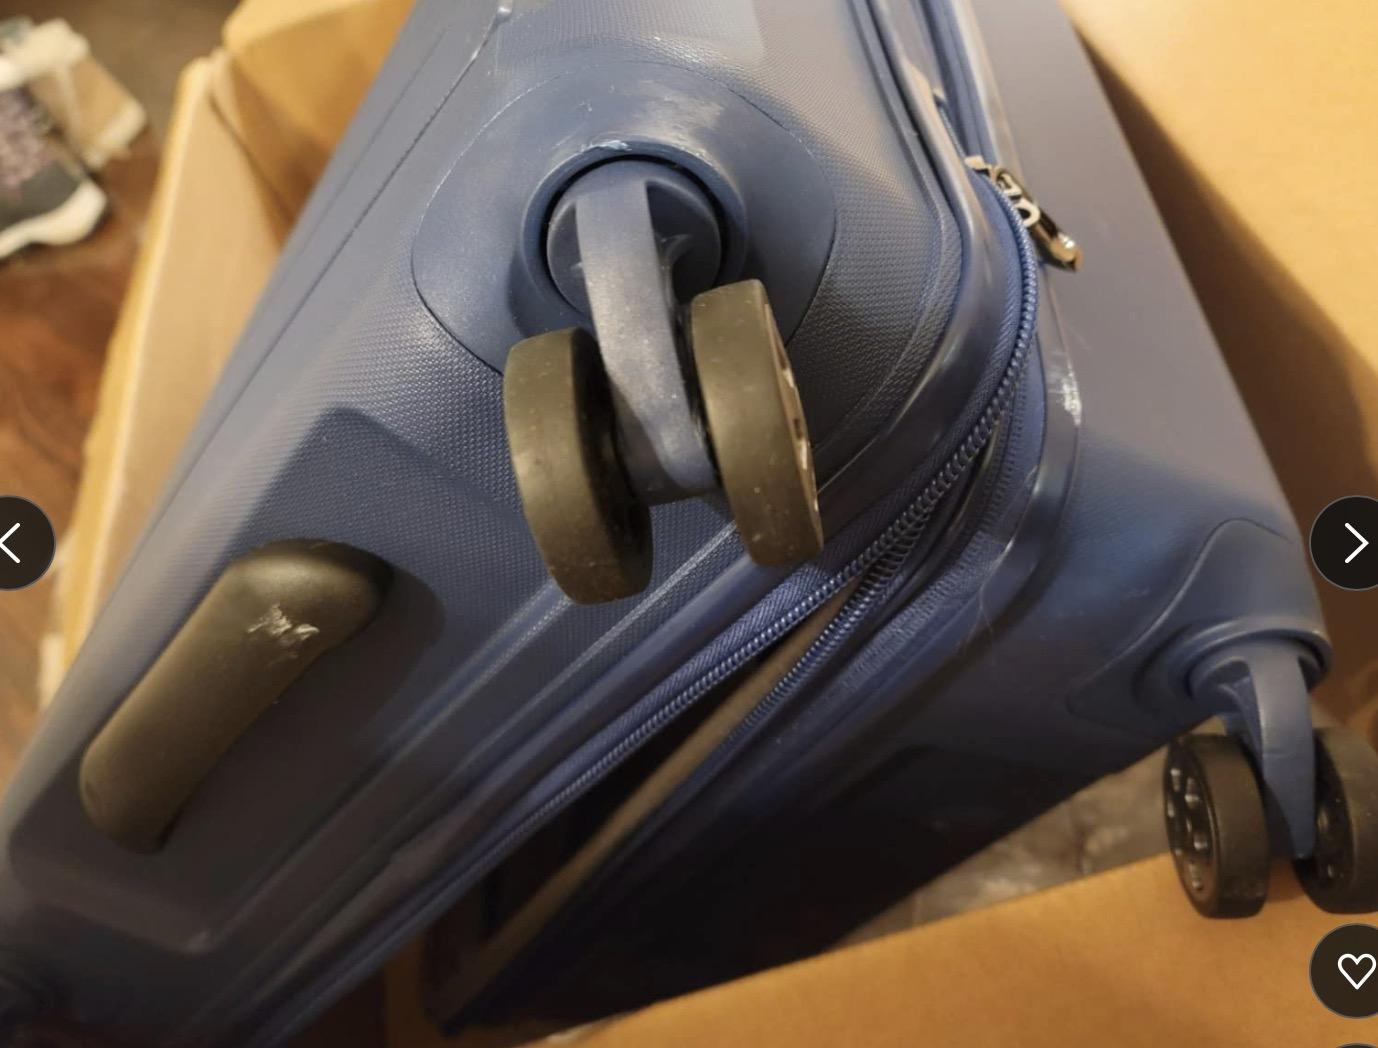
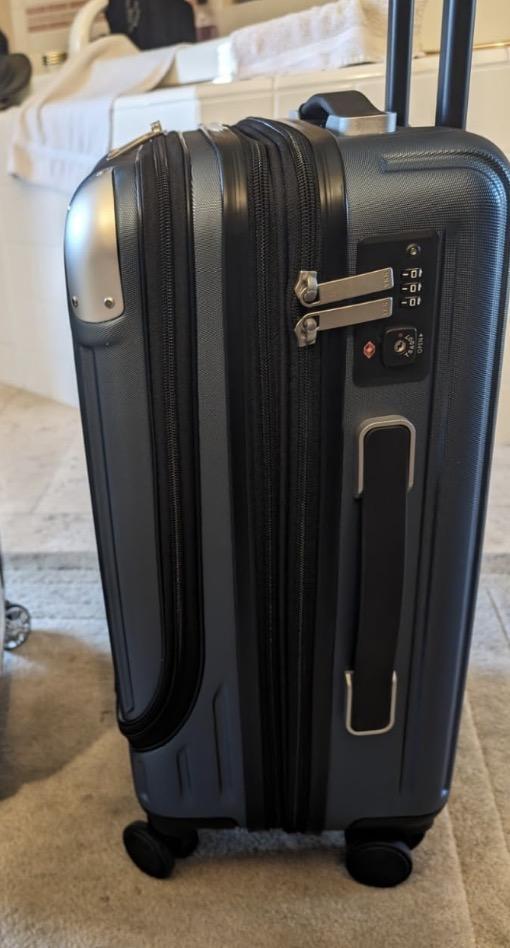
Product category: items_tea
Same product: no